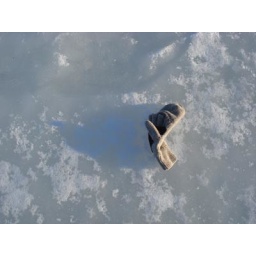
shadows compliment the colour of the light, in this case blue vs. the orange light of the setting sun... it's a theory